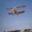
Label: airplane